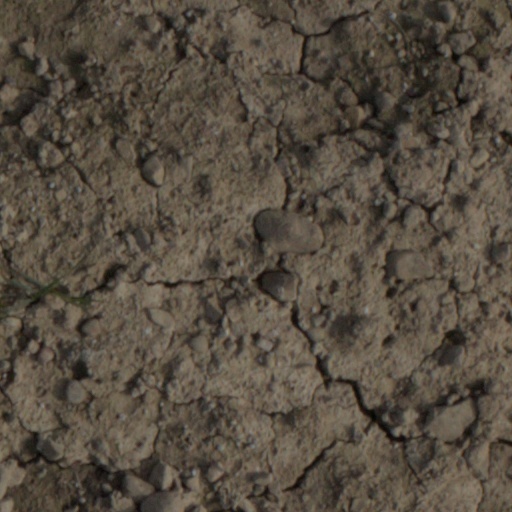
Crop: wheat